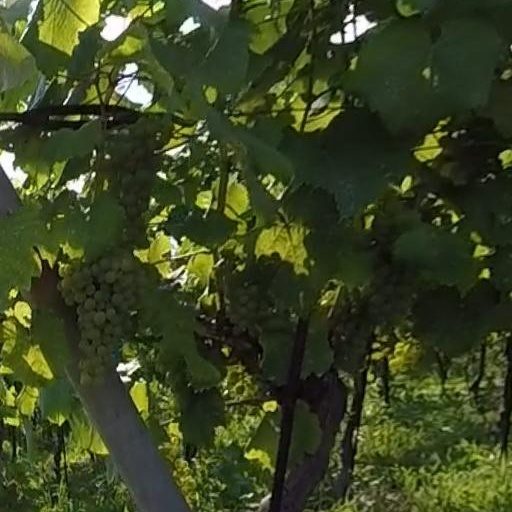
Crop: grape